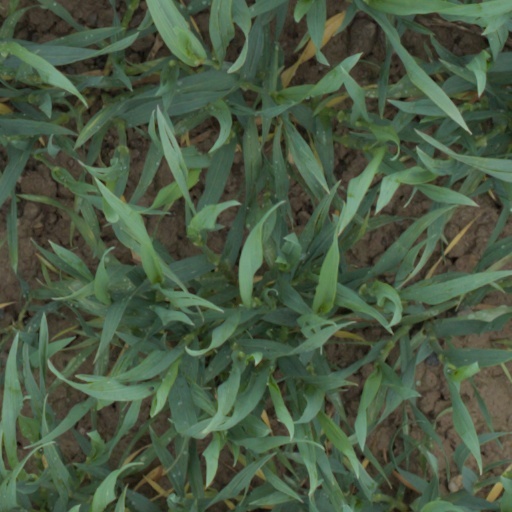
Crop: wheat